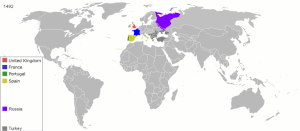
Globalisering / Historie / Tidlig globalisering
Dynamisk kort over kolonialismens udvikling fra 1492 til i dag.
Globalisering er betegnelsen for en voksende kulturel og økonomisk udveksling mellem verdens forskellige lande, især i form af varer og produkter, mennesker, penge, information, og tanker og ideer. Teknologiske fremskridt inden for transport og kommunikation har gennem tiden været stærke drivkræfter bag globalisering, idet de har øget den indbyrdes afhængighed og sammenhæng mellem forskellige landes økonomiske og kulturelle forhold.